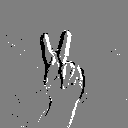
ASL letter: k